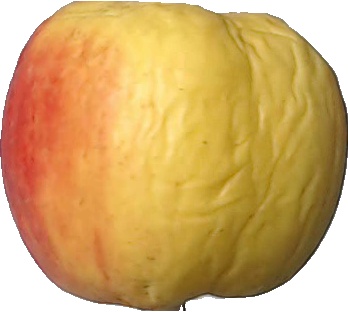
Label: apple_red_yellow_1